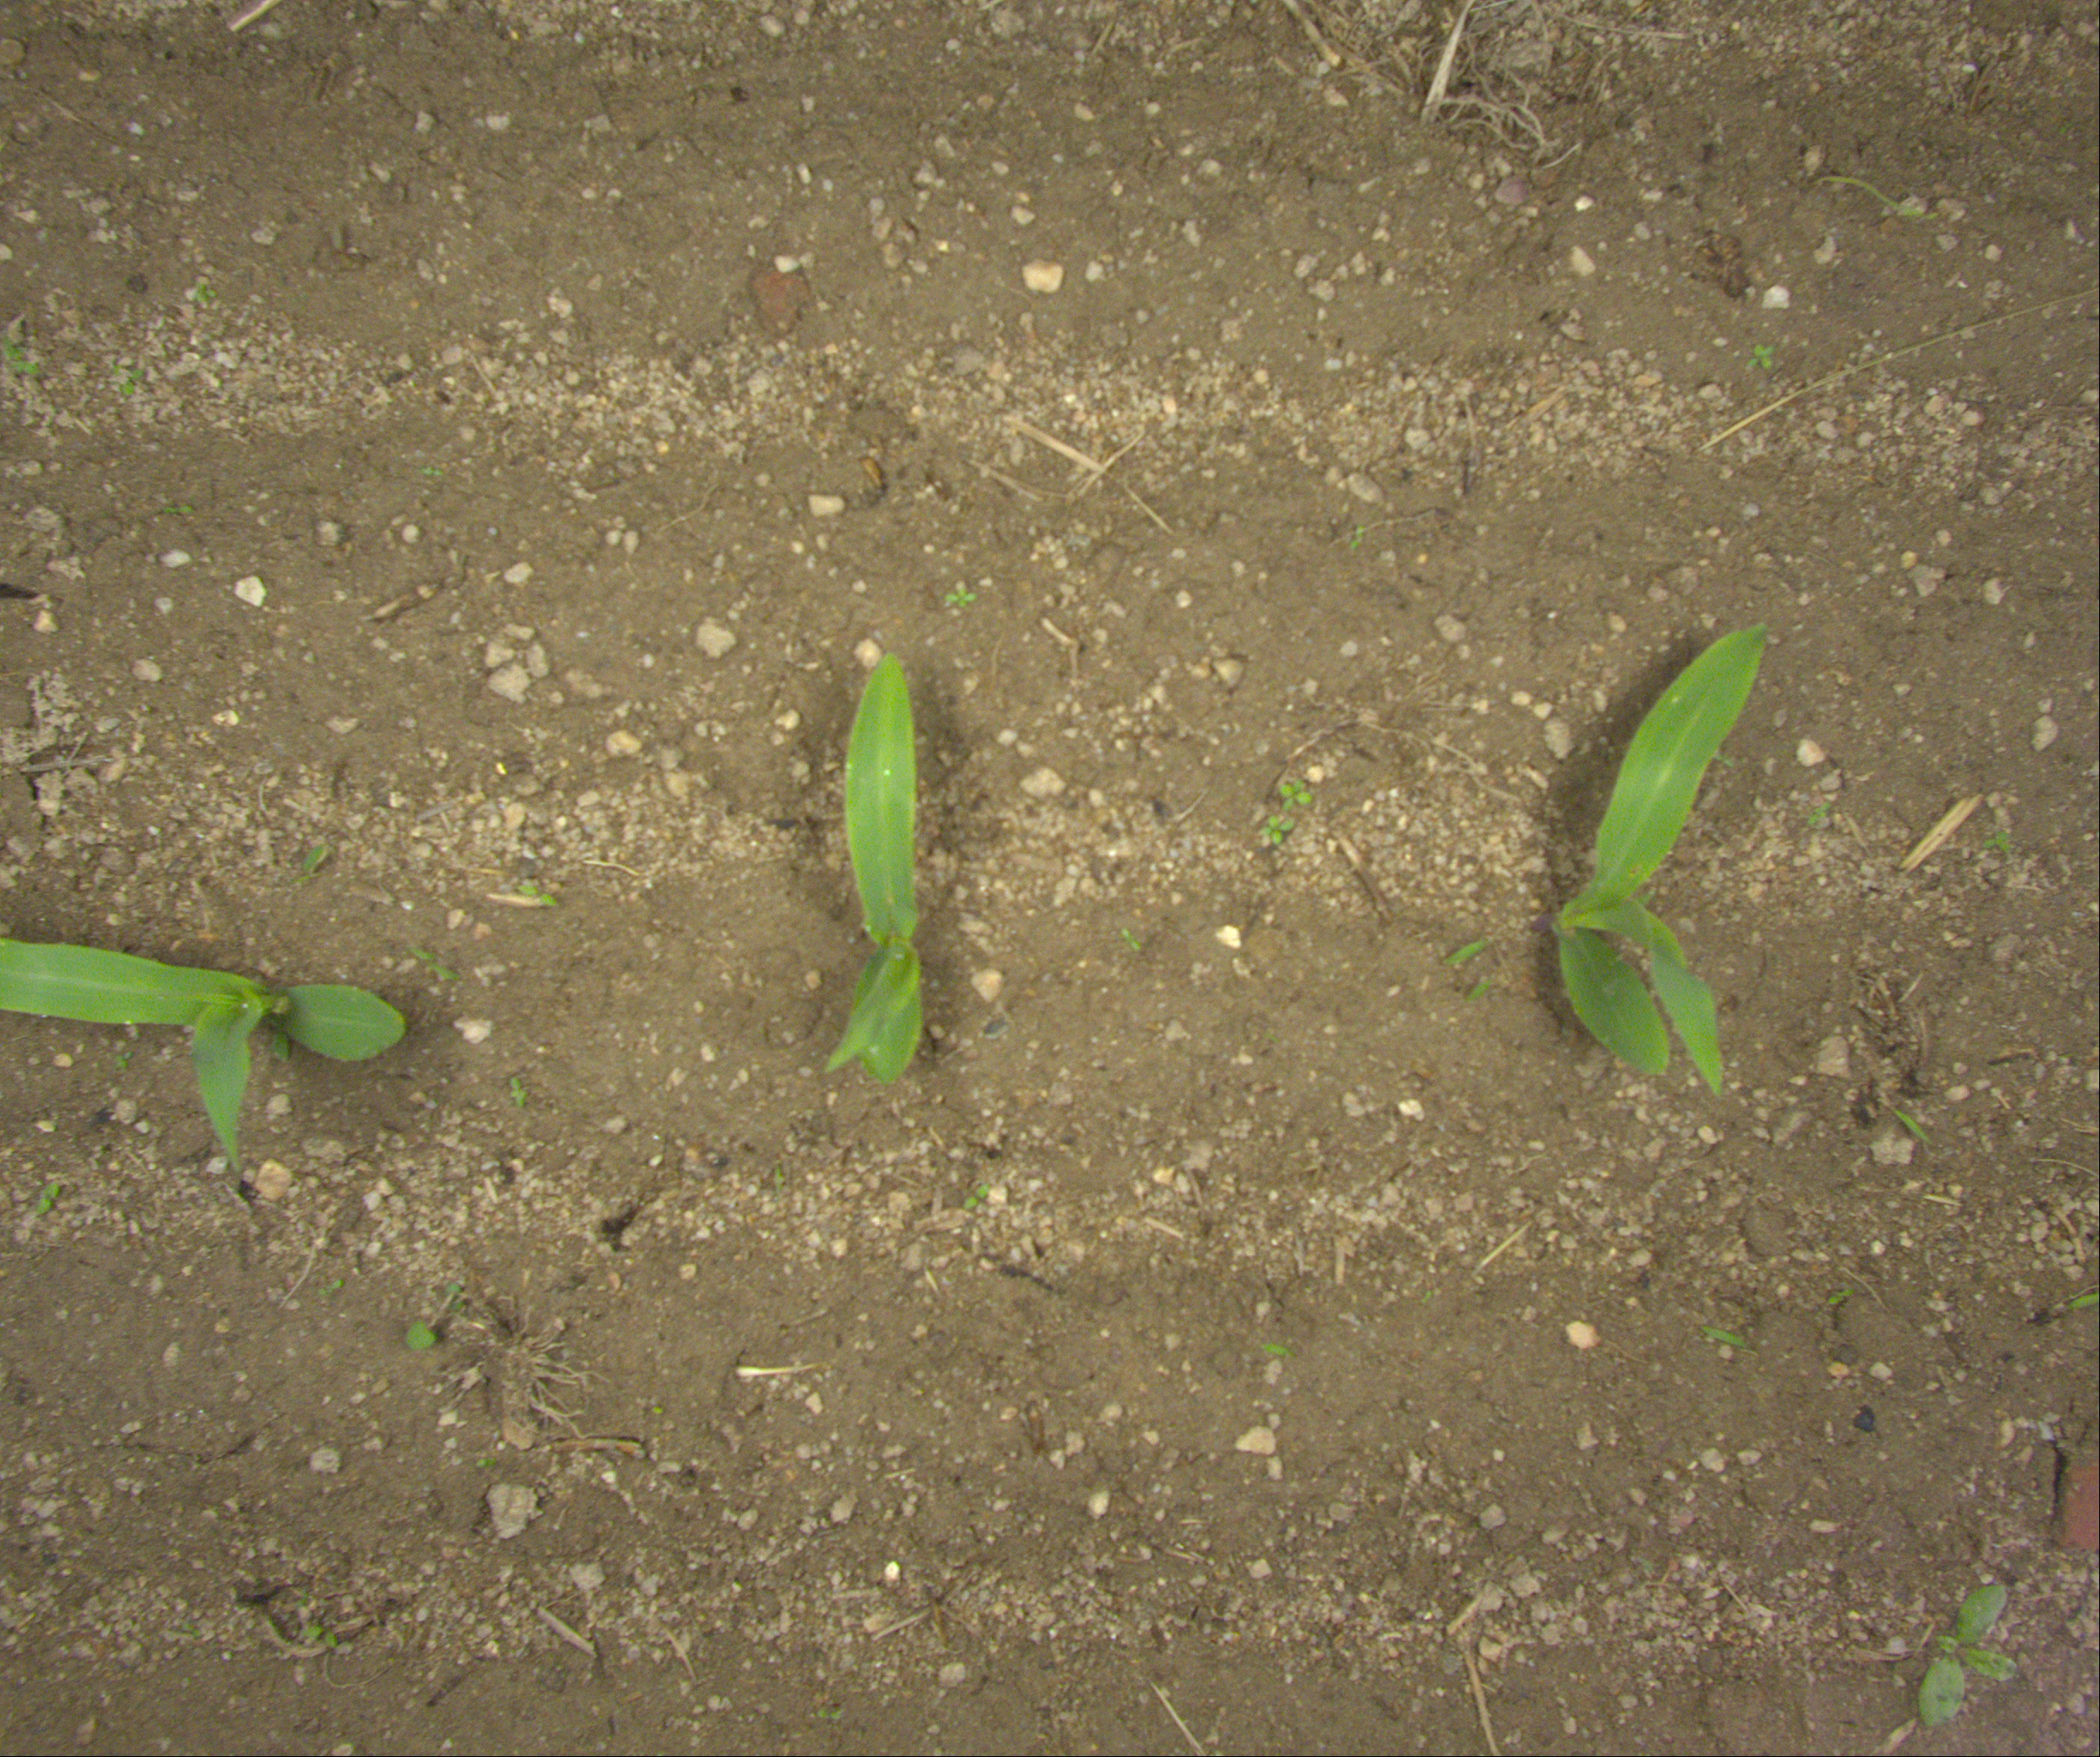
Crop: maize
Objects: maize, maize, maize, stem_maize, stem_maize, stem_maize